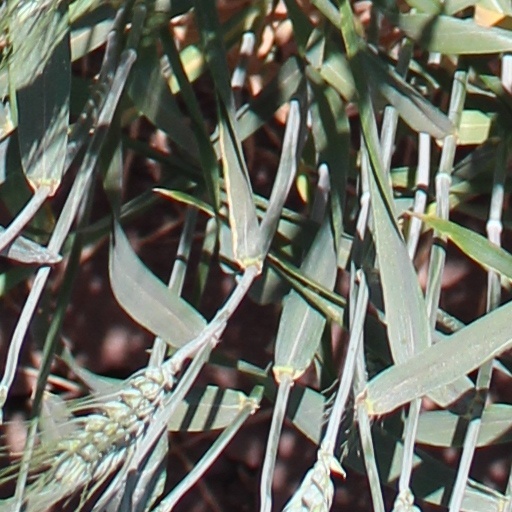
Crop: wheat